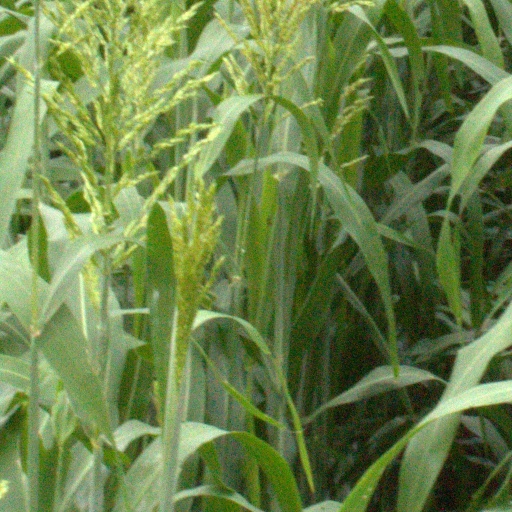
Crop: sorghum